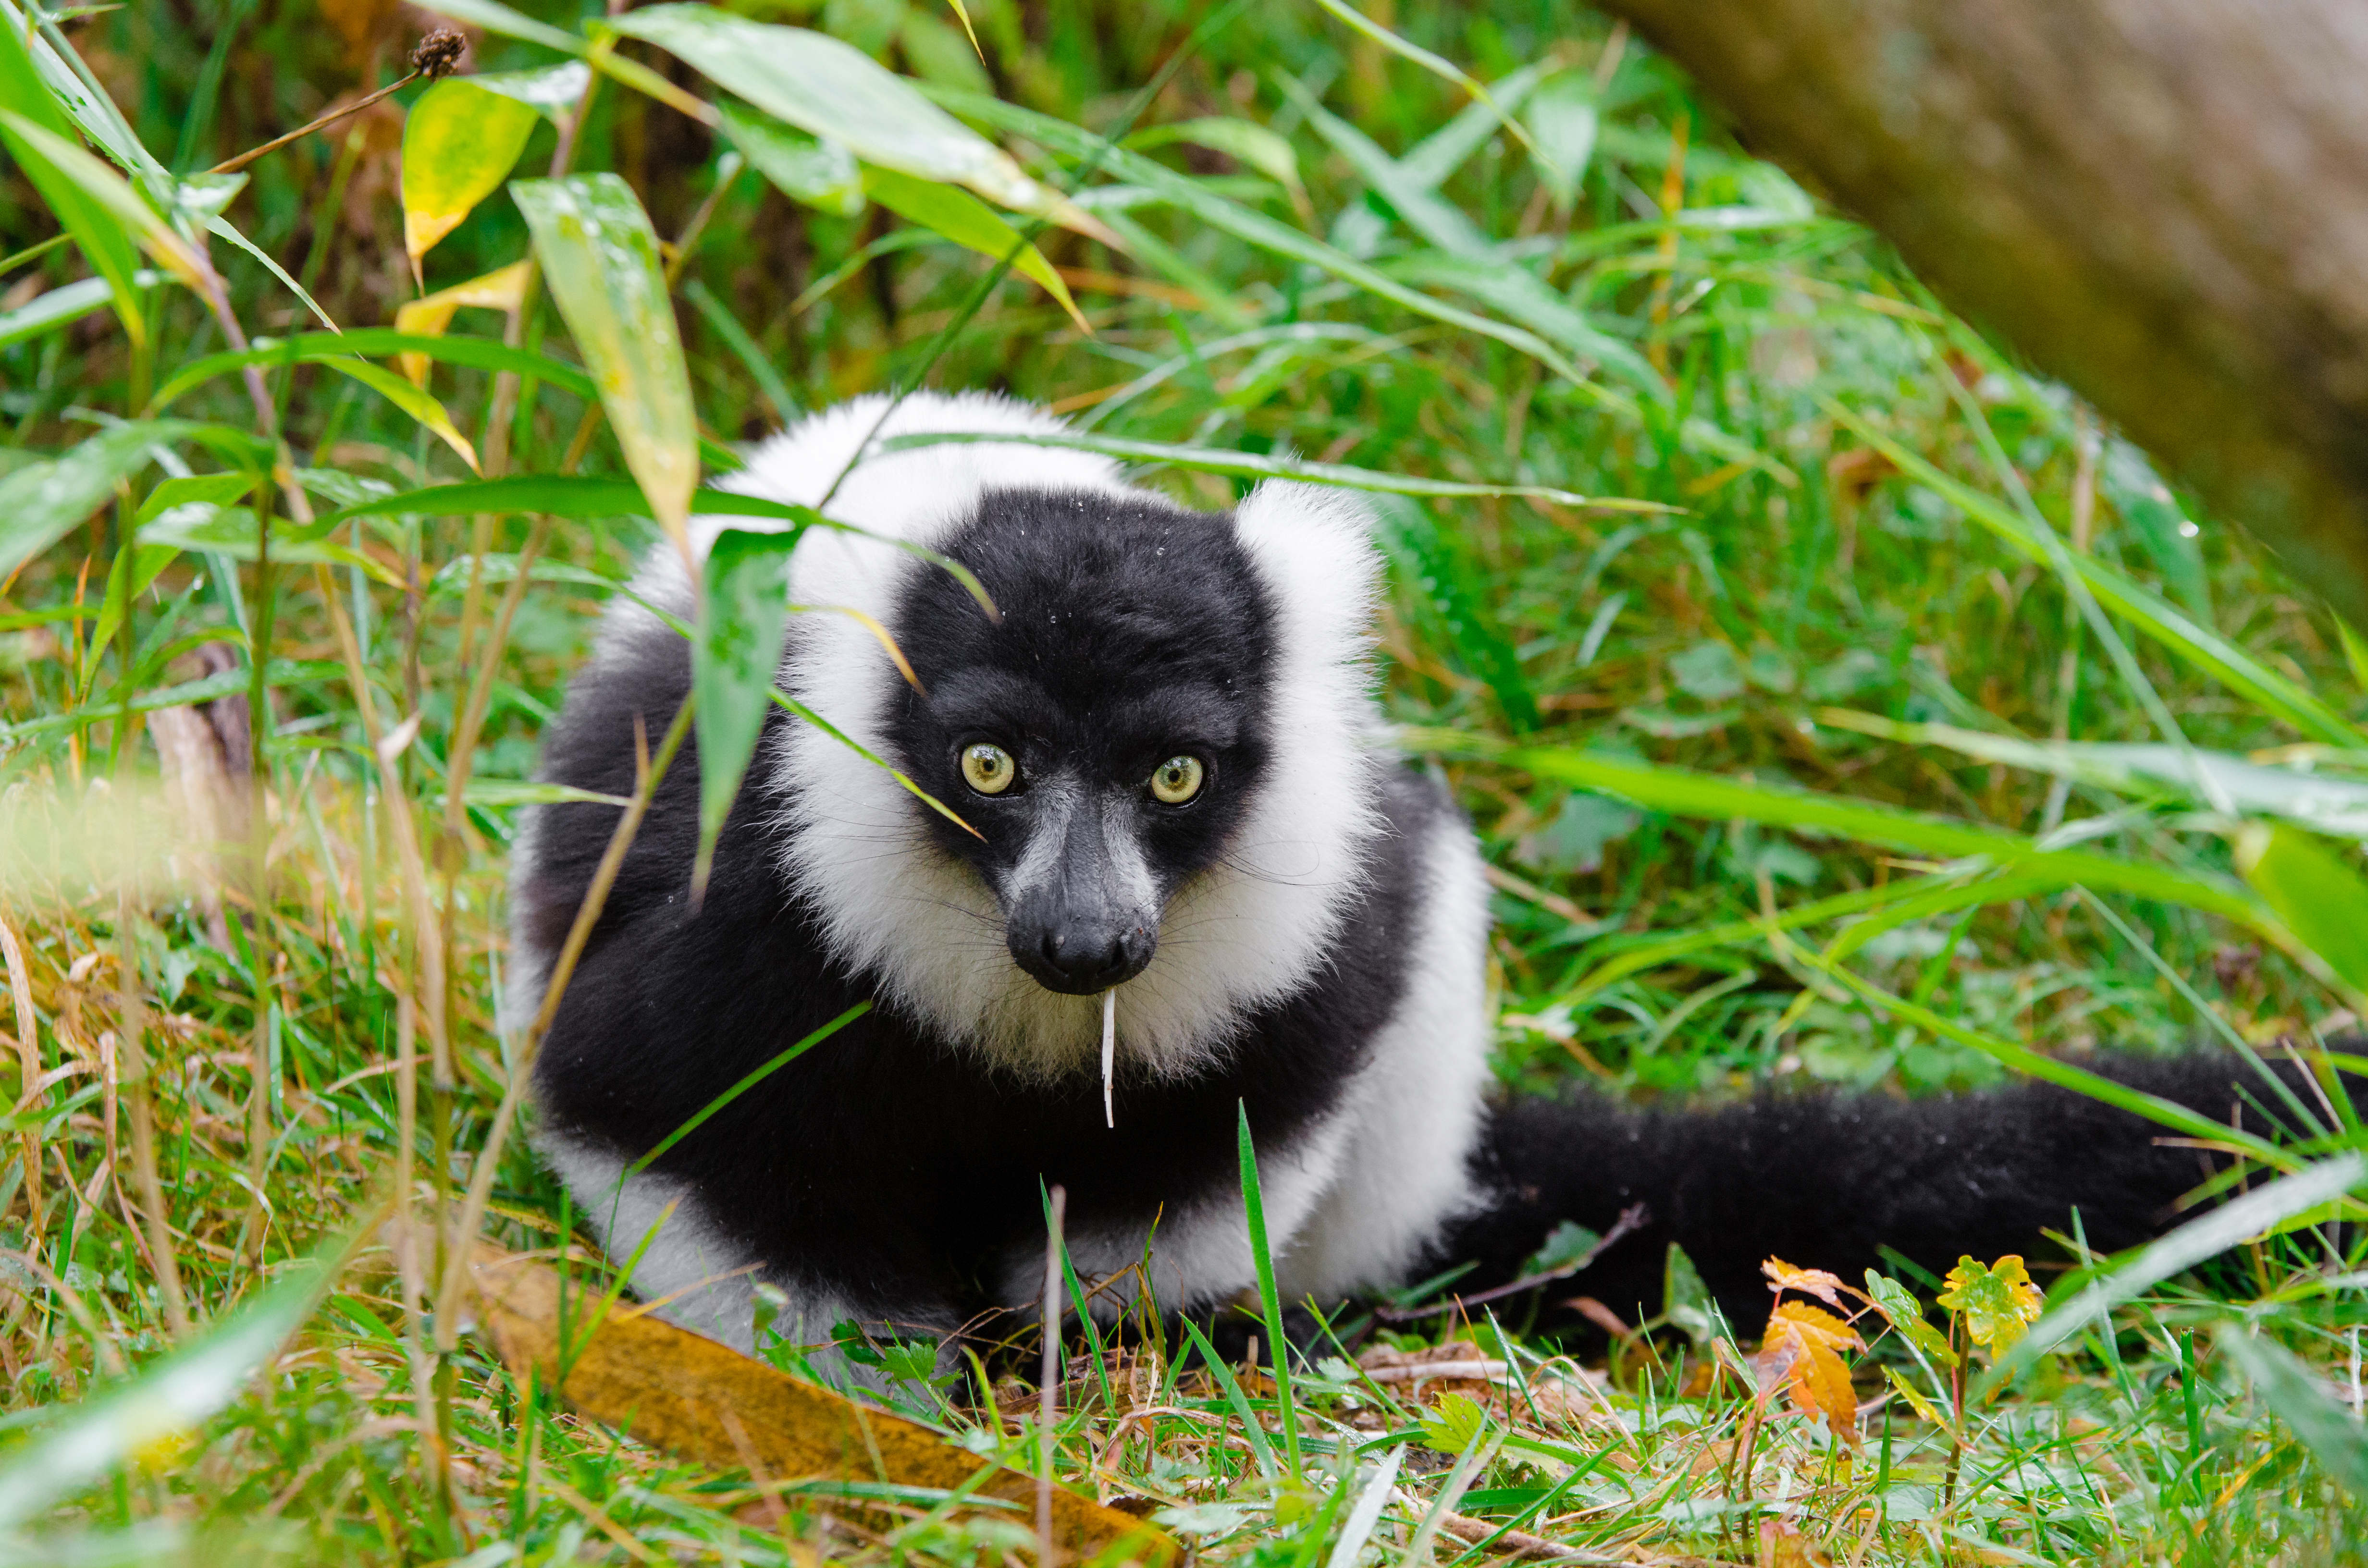
nature, wildlife, zoo, mammal, fauna, primate, vertebrate, lemur